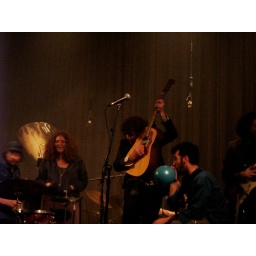
joined by katie moore and plants and animals for performance of The Storm